Diego Fernández de Medrano y Zenizeros

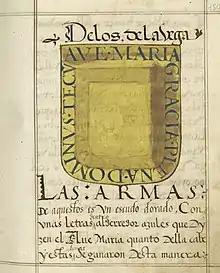
Coat of arms of the House of de la Vega

Diego Fernández de Medrano y Zenizeros inherited the distinguished title of Lord of the Solar and "Divisa" of Valdeosera, a noble estate with collective lineage rights rooted in La Rioja's medieval history.